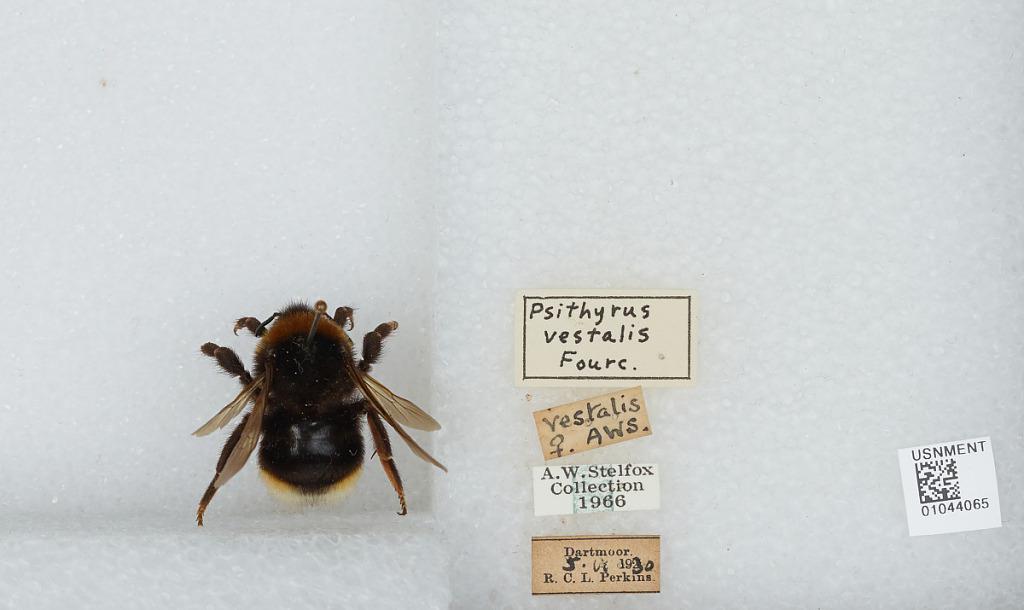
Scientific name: Bombus (Psithyrus) vestalis (Geoffroy)
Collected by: R. Perkins
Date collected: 1930-6-5
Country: United Kingdom
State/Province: England
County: Devon
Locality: Dartmoor
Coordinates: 50.5719, -3.92073